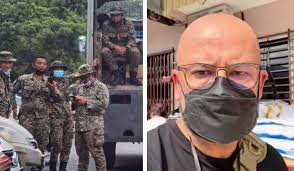
Label: Iskander